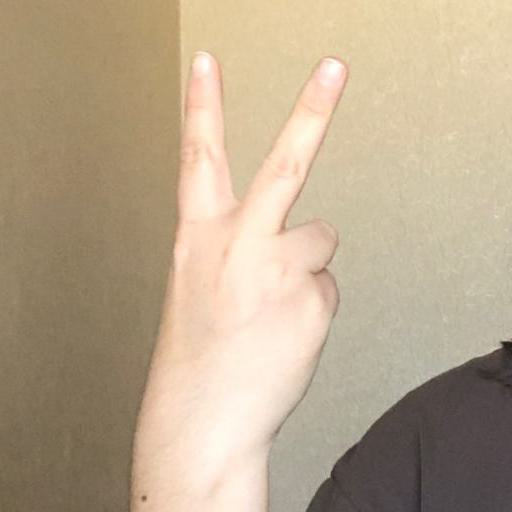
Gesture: peace_inverted